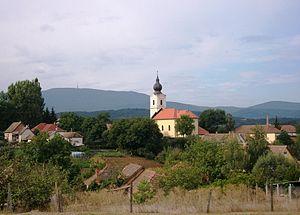
Mátraderecske est un village et une commune du comitat de Heves en Hongrie.